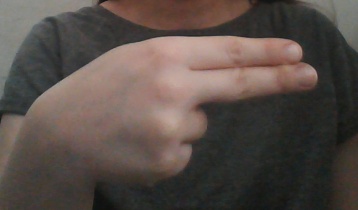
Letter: ain